Portal Runner

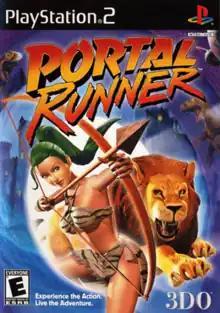
North American PlayStation 2 box art

Portal Runner is a 2001 platform game published by The 3DO Company for PlayStation 2 and Game Boy Color. It is a spin-off of the "Army Men" video game series, focusing on a conflict between characters Vikki Grimm and Brigitte Bleu.